Pokémon Diamond and Pearl

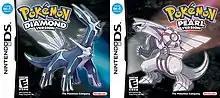
North American box art for "Pokémon Diamond" and "Pokémon Pearl", depicting the legendary Pokémon Dialga and Palkia respectively

and are role-playing video games developed by Game Freak and published by The Pokémon Company and Nintendo for the Nintendo DS in 2006. They are the first installments in the fourth generation of the "Pokémon" video game series. They were first released in Japan on September 28, 2006, and released in North America, Australia, and Europe in 2007. "Pokémon Platinum", a third version, was released two years later in each region. Remakes titled "Pokémon Brilliant Diamond" and "Shining Pearl" were released for the Nintendo Switch worldwide on November 19, 2021. A prequel, "", was released for the Nintendo Switch on January 28, 2022.